Raccoon

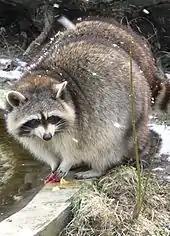
Captive raccoons often douse their food before eating.

One aspect of raccoon behavior is so well known that it gives the animal part of its scientific name, "Procyon lotor"; is Latin for 'washer'. In the wild, raccoons often dabble for underwater food near the shoreline. They then often pick up the food item with their front paws to examine it and rub the item, sometimes to remove unwanted parts. This gives the appearance of the raccoon "washing" the food. The tactile sensitivity of raccoons' paws is increased if this rubbing action is performed underwater, since the water softens the hard layer covering the paws. However, the behavior observed in captive raccoons in which they carry their food to water to "wash" or douse it before eating has not been observed in the wild. Naturalist Georges-Louis Leclerc, Comte de Buffon, believed that raccoons do not have adequate saliva production to moisten food thereby necessitating dousing, but this hypothesis is now considered to be incorrect. Captive raccoons douse their food more frequently when a watering hole with a layout similar to a stream is not farther away than . The widely accepted theory is that dousing in captive raccoons is a fixed action pattern from the dabbling behavior performed when foraging at shores for aquatic foods. This is supported by the observation that aquatic foods are doused more frequently. Cleaning dirty food does not seem to be a reason for "washing".